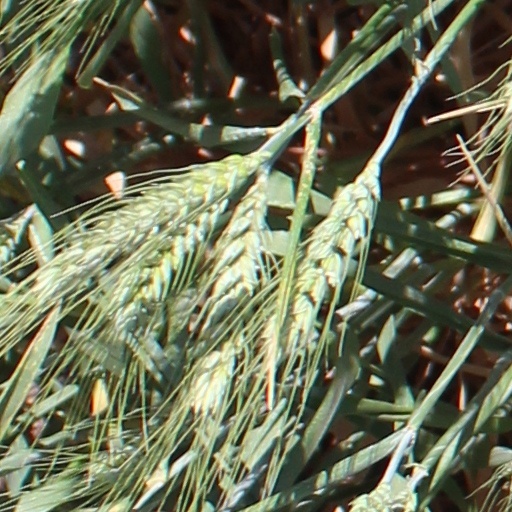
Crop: wheat